Abraham J. Isserman

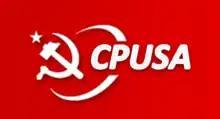
Isserman defended CPUSA members during the McCarthy Era.

Isserman was a member of the Communist Party and identified by the Federal government as one of several "communist lawyers."